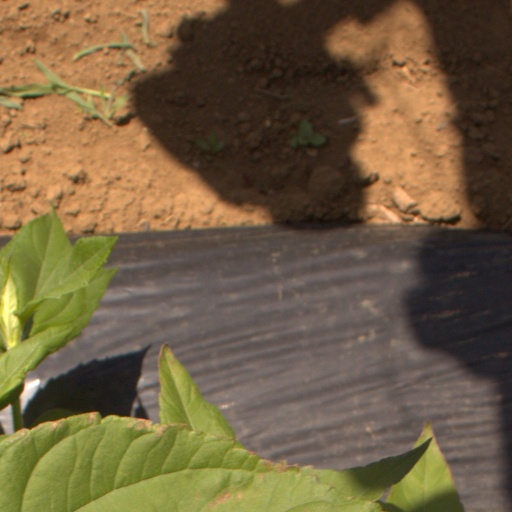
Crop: Jerusalem artichoke